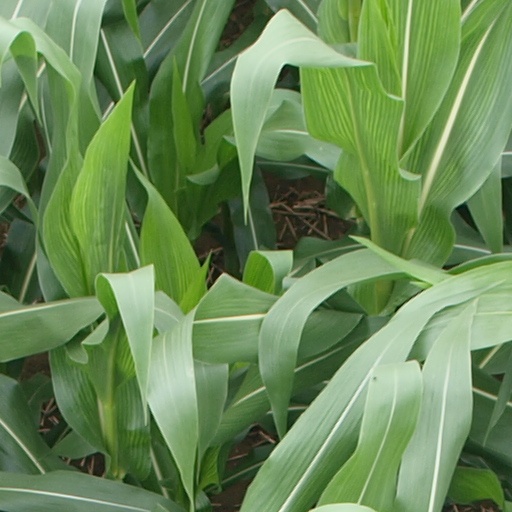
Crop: maize; corn